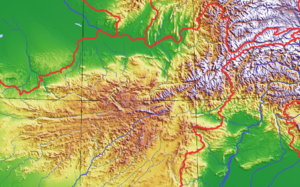
Hindu Kush
Hindu Kush
Hindu Kush eller Hindukush er en bjergkæde i Afghanistan og i det nordlige Pakistan. Det er den vestlige forlængelse af bjergkæderne Pamir, Karakoram og Himalaya. Navnets betydning er omstridt.